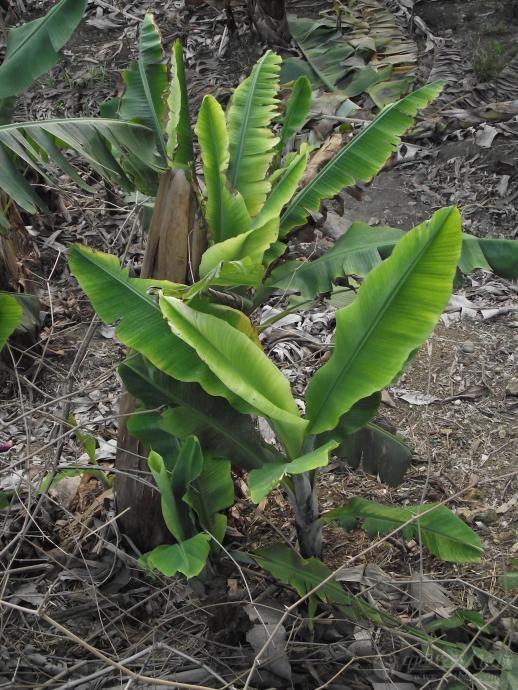
Plant: Banana
Disease: banana bunchy top